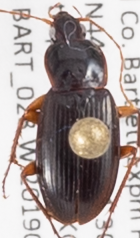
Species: Calathus ingratus
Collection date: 2019-08-07
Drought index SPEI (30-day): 0.264
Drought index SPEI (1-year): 1.13
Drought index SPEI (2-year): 0.88